Cane Ridge Meeting House

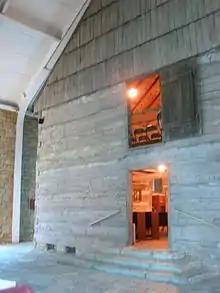
The original Cane Ridge Meeting House within the Stone Memorial Building

Cane Ridge Meeting House is a historic church building on Cane Ridge near Paris, Kentucky built in 1791. It is one of the oldest church buildings in Kentucky and the largest one room log structure. The church was the site of a large frontier Christian revival in 1801 hosted by the local Presbyterian congregation that met in the building, with nearly 10,000 people attending. According to the museum "[i]n 1804, a small group of Presbyterian ministers from Kentucky and Ohio... penned and signed a document, "The Last Will and Testament of the Springfield Presbytery", at Cane Ridge that resulted in the birth of a movement seeking unity among Christians along non-sectarian lines. They would call themselves simply "Christians. The Christian Church (Disciples of Christ), the Churches of Christ (non-instrumental), and the Christian Churches (independent) of the Stone-Campbell movement trace their origins here. This movement is often noted as the first one indigenous to American soil."